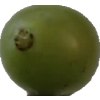
Label: grape